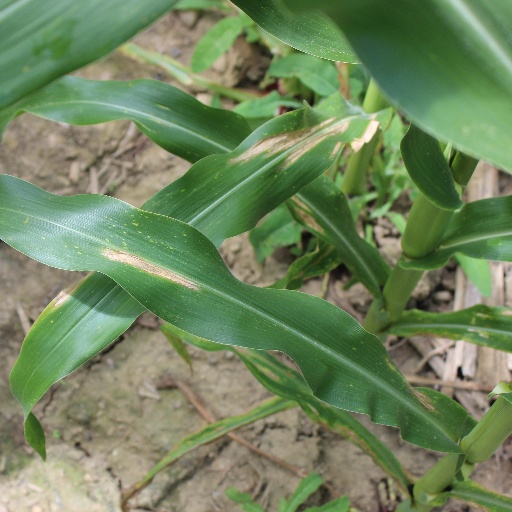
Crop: maize; corn